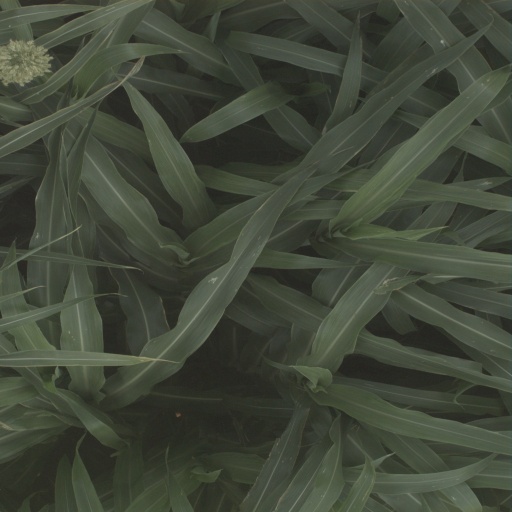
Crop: sorghum